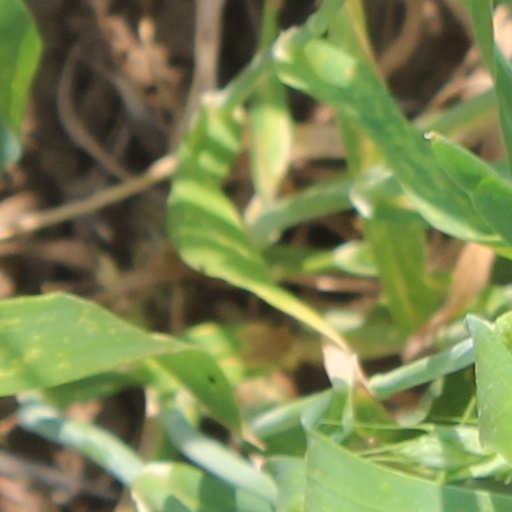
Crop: wheat